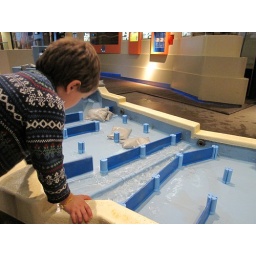
Met water spelen in het Watermuseum tijdens de Week van de Geschiedenis tijdens de Week van de Geschiedenis